815 Naval Air Squadron

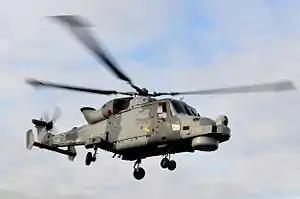
The Wildcat HMA2 is currently the Fleet Air Arm's standard small shipborne helicopter.

The squadron currently operates the AgustaWestland Wildcat HMA.2 which replaced the Lynx HMA.8. The squadron received the first four of twelve Wildcats in April 2016.